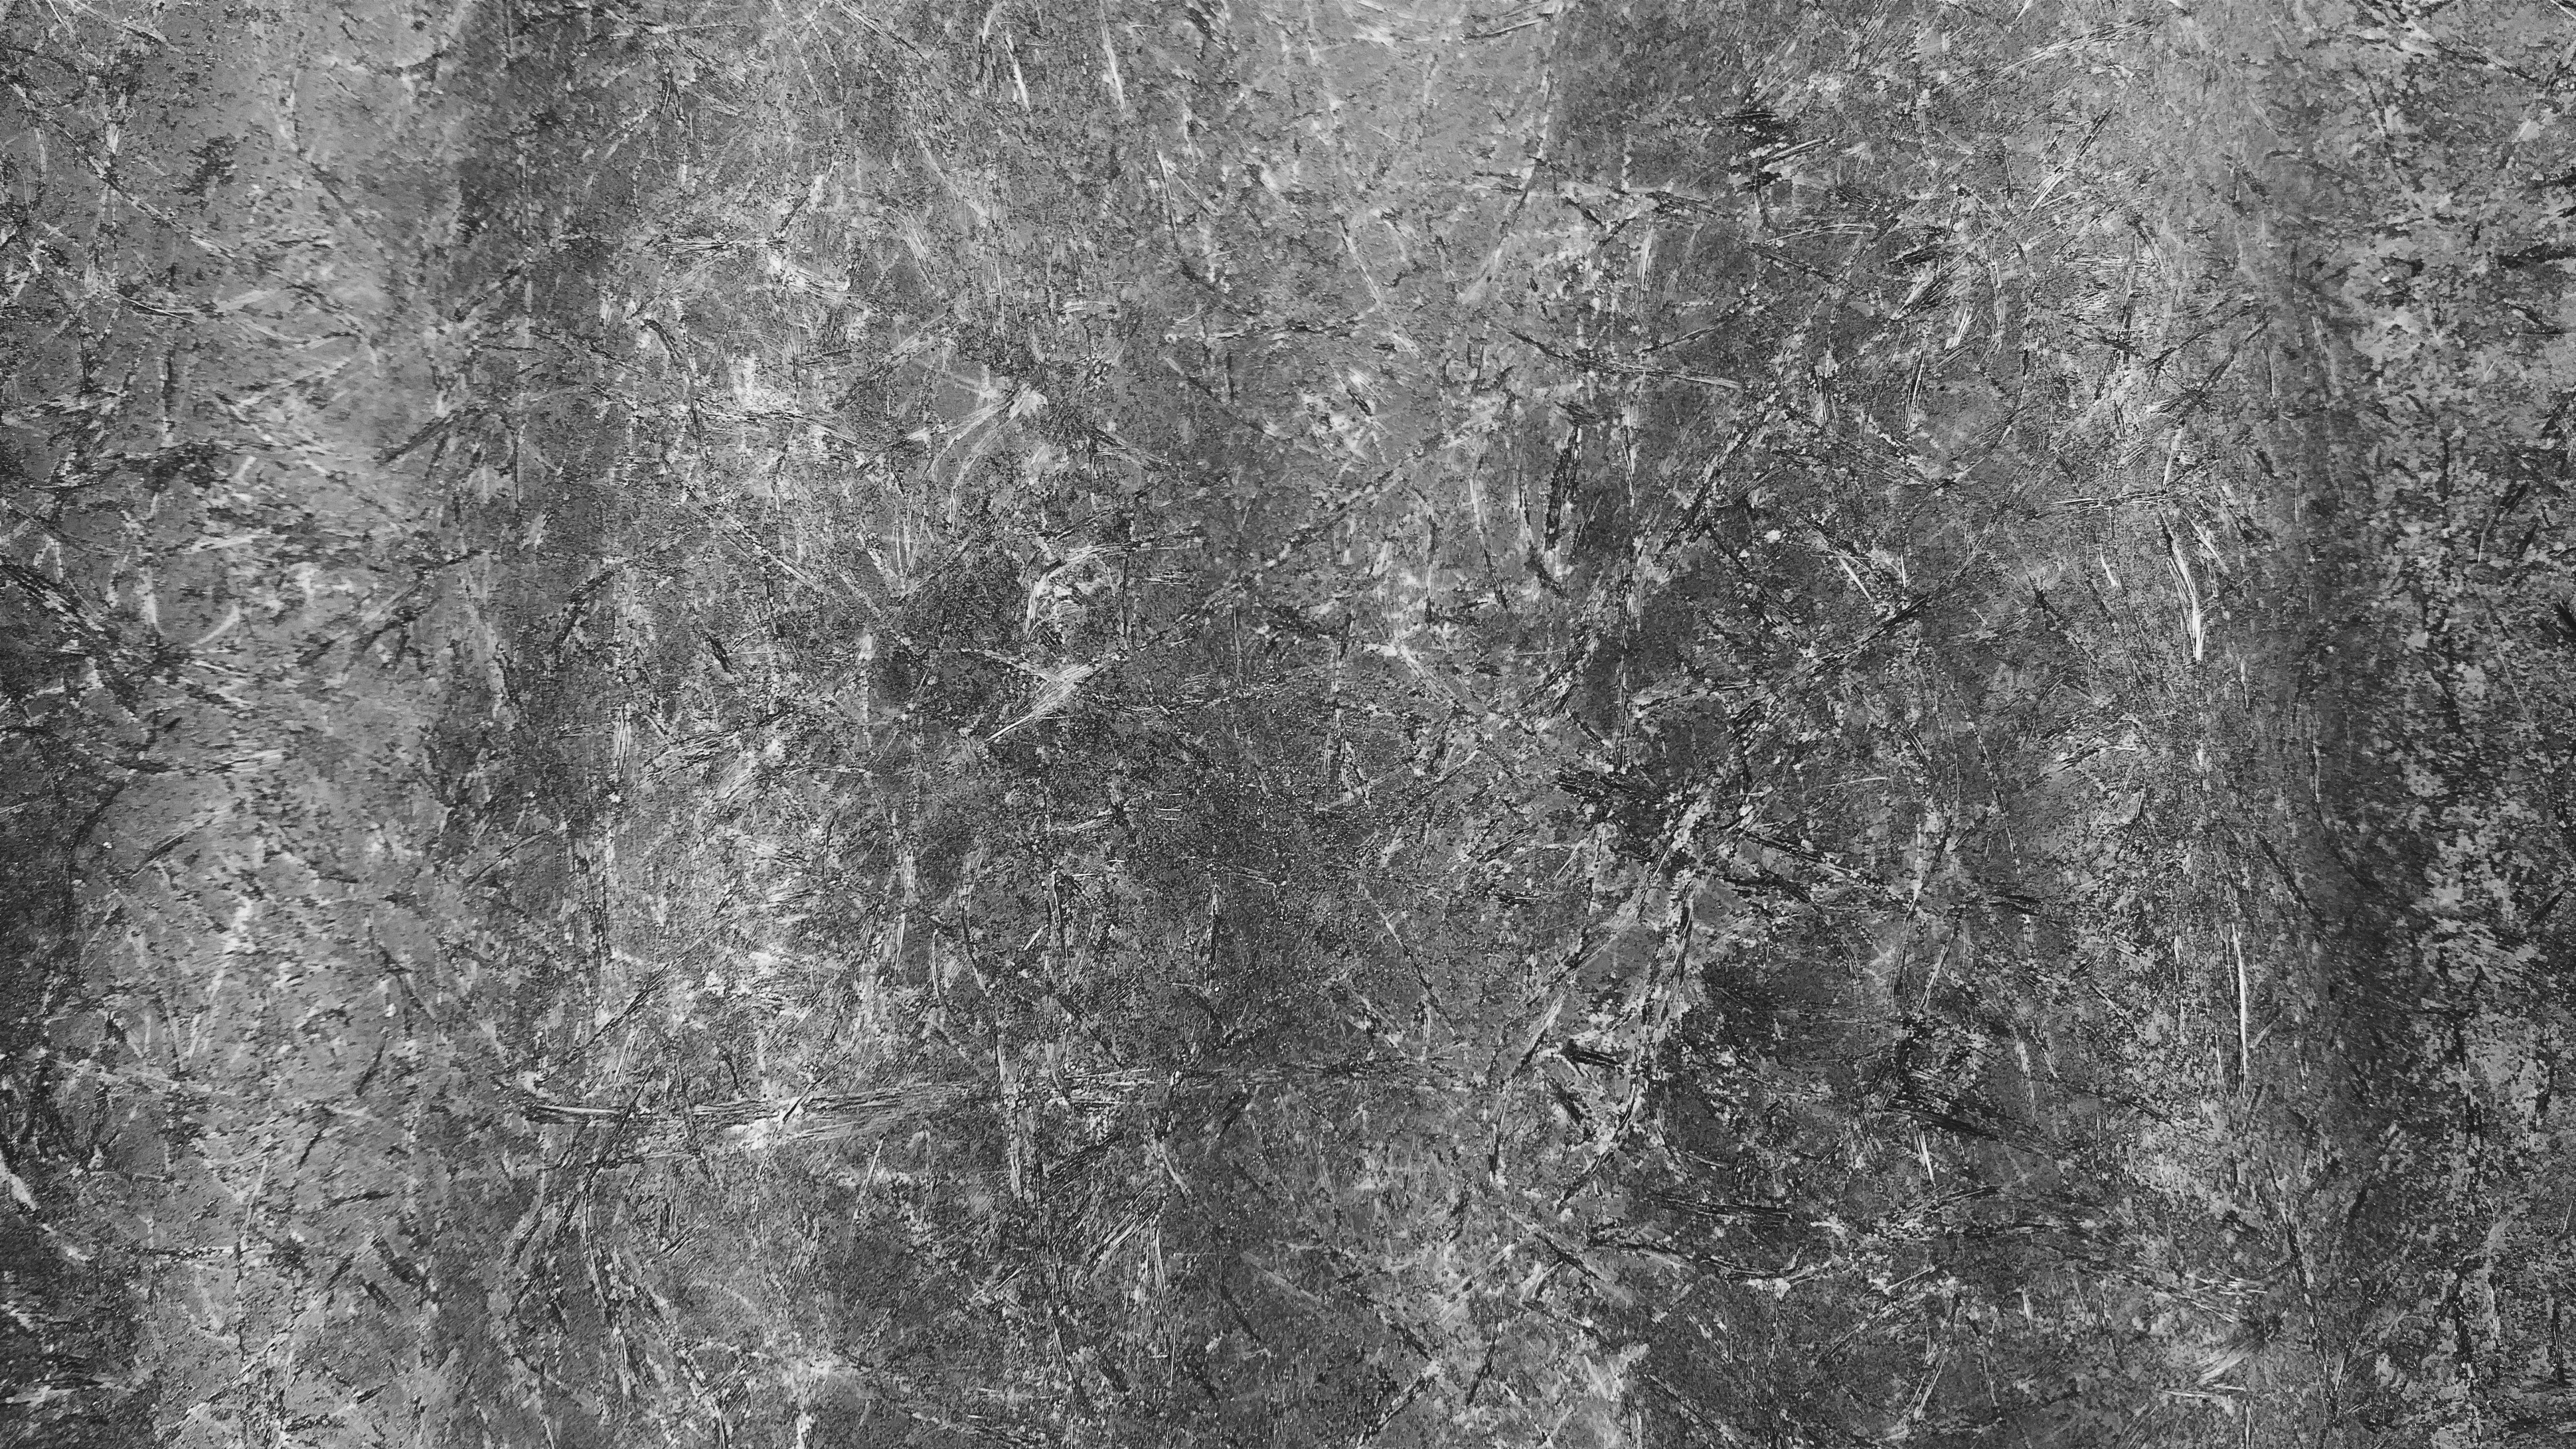
tree, forest, grass, branch, black and white, plant, wood, texture, frost, trunk, pattern, green, soil, black, monochrome, woodland, habitat, monochrome photography, woody plant